Hose Station No. 3

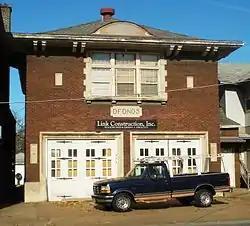

Davenport Hose Station No. 3 is located in a commercial area on the east side of Davenport, Iowa, United States. It has been listed on the National Register of Historic Places since 1984. The building is one of two historic former fire stations on the east side that are still in existence. The other one is Hose Station No. 4 in the Village of East Davenport.